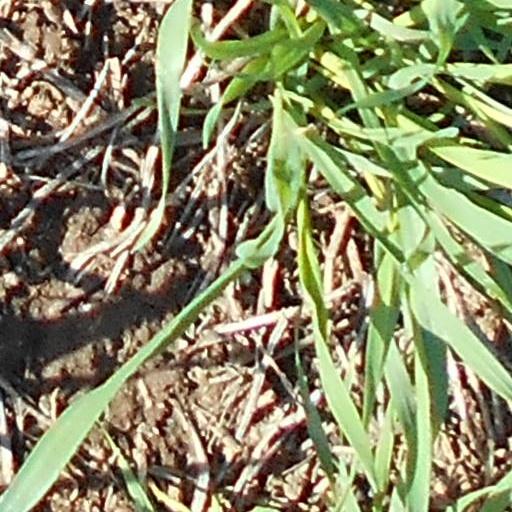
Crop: wheat